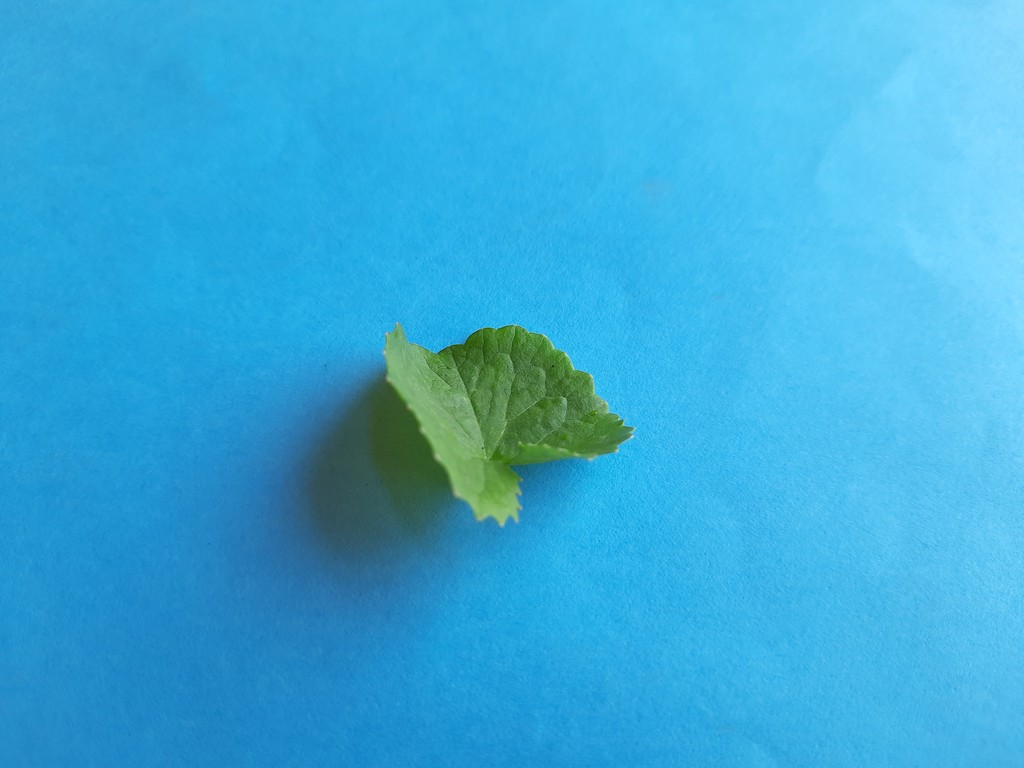
Label: Healthy